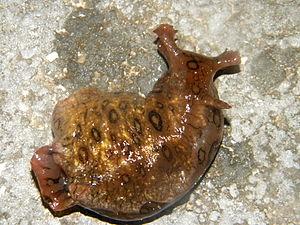
Les nudibranches forment un des groupes de « limaces de mer », c’est-à-dire de gastéropodes marins presque toujours dépourvus de coquille. Celles-ci ne sont pas les cousines marines des limaces terrestres : elles forment un groupe qui fait partie de la classe des Opisthobranches, caractérisé notamment par la position des branchies en arrière du cœur. Ce groupe contient traditionnellement cinq ordres principaux, le dernier regroupant le plus grand nombre d’espèces.
Les nudibranches forment un ordre de mollusques gastéropodes. Ces animaux marins sont caractérisés par leur absence de coquille — d'où leur appellation fréquente de « limaces de mer » — et leurs branchies nues, origine de leur nom.
Les fruits de mer sont un nom donné aux animaux invertébrés marins comestibles. Dans l'acception la plus usuelle, il s'agit d'une grande variété d'organismes marins, à l'exception des poissons et des mammifères.